Fred Harvey Company

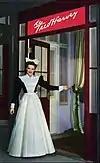
Judy Garland in a scene from "The Harvey Girls".

The company traces its origins to the 1876 opening of three railroad eatery-hotels located at Wallace, Kansas, Lawrence, Kansas, and Hugo, Colorado, on the Kansas Pacific Railway. These cafés were opened by Fred Harvey, then a freight agent for the Chicago, Burlington & Quincy Railroad, who emigrated to the United States from London, England, when he was 17 years old. These initial few café operations ended within a year, but their success had convinced Harvey of the potential profitability in providing higher-quality food and service experiences at railroad eating establishments. The Burlington Railroad (Harvey's longtime employer) declined his offer of establishing a system-wide operation with an eatery at every en-route meal stop, but the Atchison, Topeka & Santa Fe Railway (AT&SF) subsequently contracted with Harvey for what would become several "Harvey Houses" on an experimental basis. Harvey initially took over a 20-seat lunchroom at Santa Fe's Topeka, Kansas depot, which began operating under his guidance in January 1876.